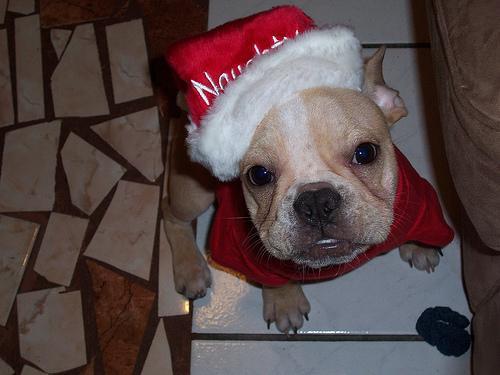
French_bulldog